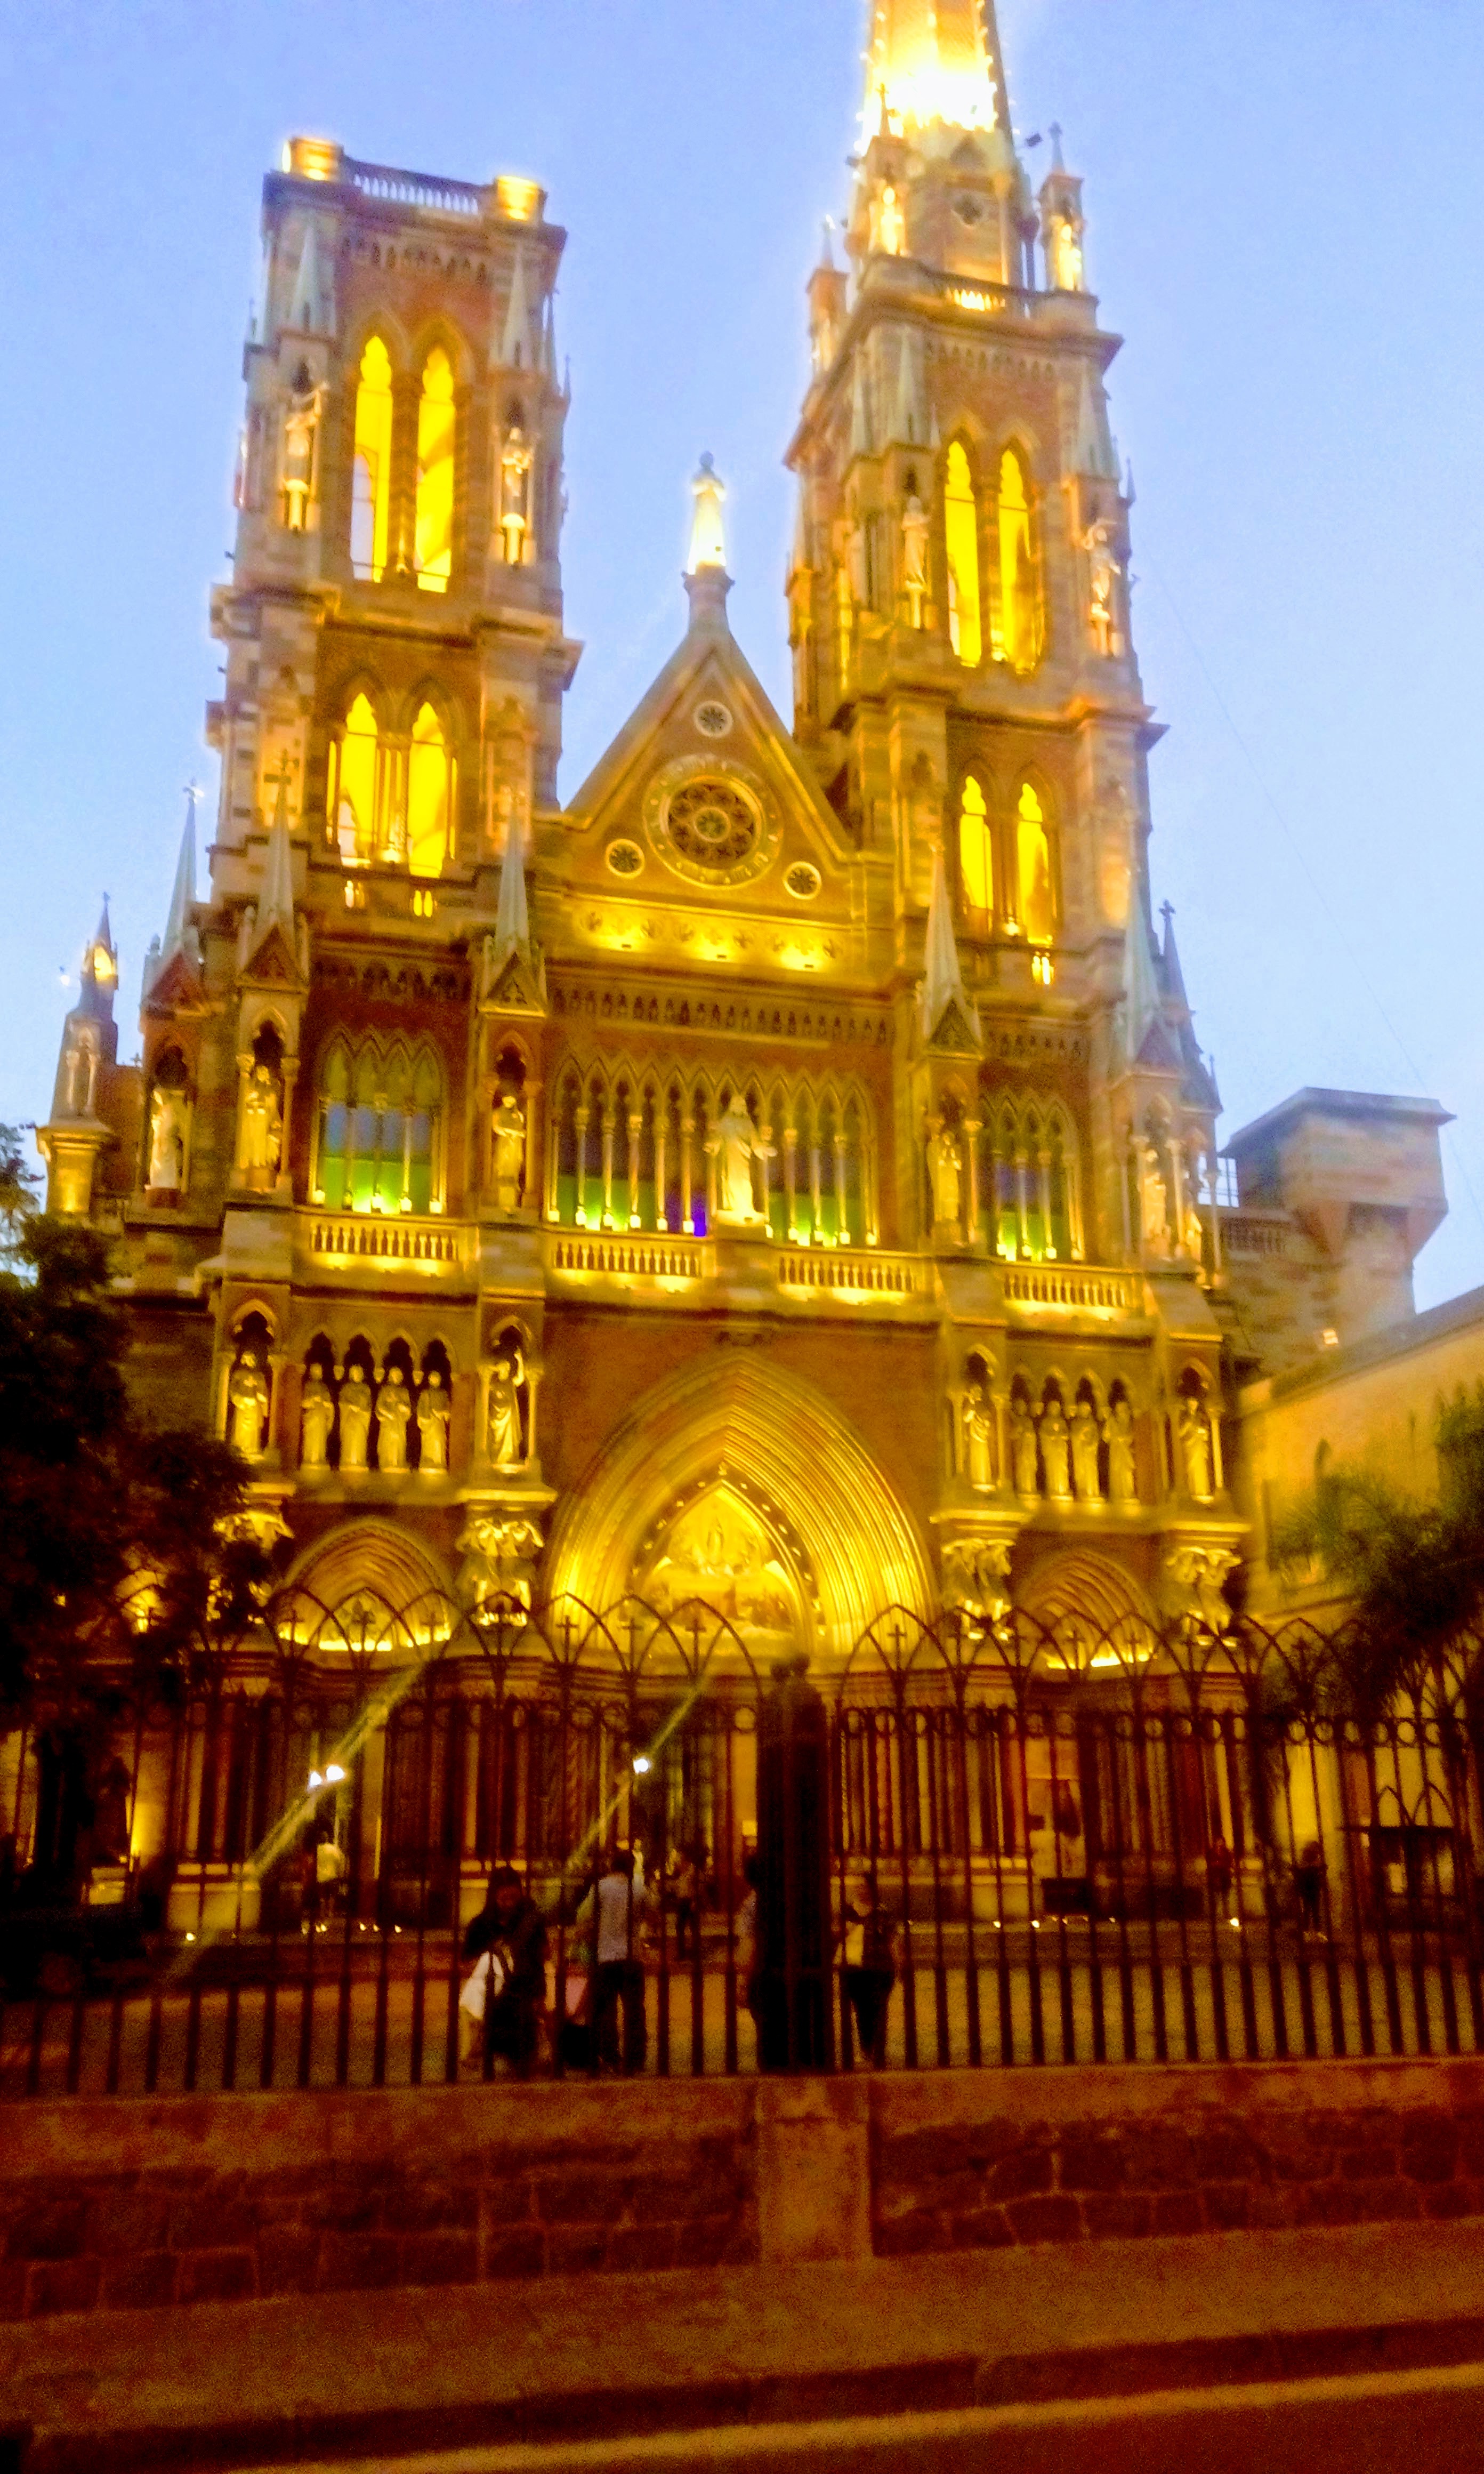
church, temple, pray, prayer, city, landmark, medieval architecture, historic site, cathedral, tourist attraction, basilica, place of worship, byzantine architecture, metropolis, pilgrimage, building, plaza, gothic architecture, classical architecture, parish, spire, facade, tours, tourism, sky, steeple, evening, synagogue